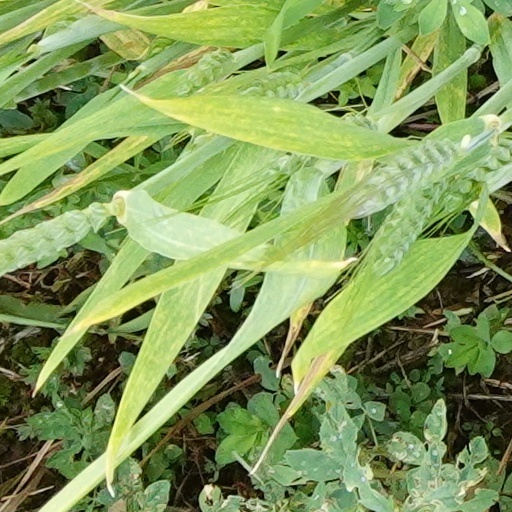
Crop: wheat